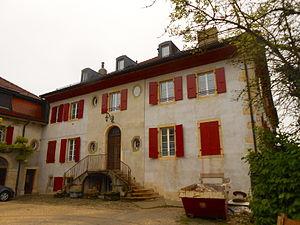
Château de Cossonay This is an image of a cultural property of regional significance in Switzerland with KGS number 6027
Cossonay est une commune suisse du canton de Vaud, située dans le district de Morges. Ses habitants sont surnommés « les Traîne-Gourdins». Cossonay comptait 3 608 habitants lors du recensement du 31 décembre 2014.